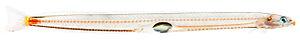
Les Microdesmidae forment une famille de poissons osseux de l'ordre des Perciformes.